Lizzie Lloyd King

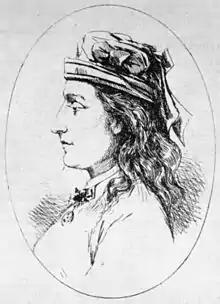
An 1873 profile of Lizzie Lloyd King from the "Canadian Illustrated News"

Elizabeth Lloyd King (born 1847) was the murderer of Charles Goodrich, whom she is said to have shot three times in the head on 20 March 1873 in Brooklyn, New York, United States. The murder was headline news in the city, until her capture more than three months after the event. Her inquest drew large crowds, and prisoner church sermons drew requests for attendance from the general public, some of whom were granted entry. After a year in jail, a psychological assessment deemed that she was unfit to stand trial, and she was committed to a life sentence at the State Lunatic Hospital at Auburn.